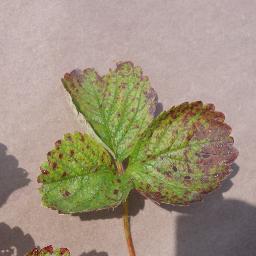
Label: Strawberry___Leaf_scorch